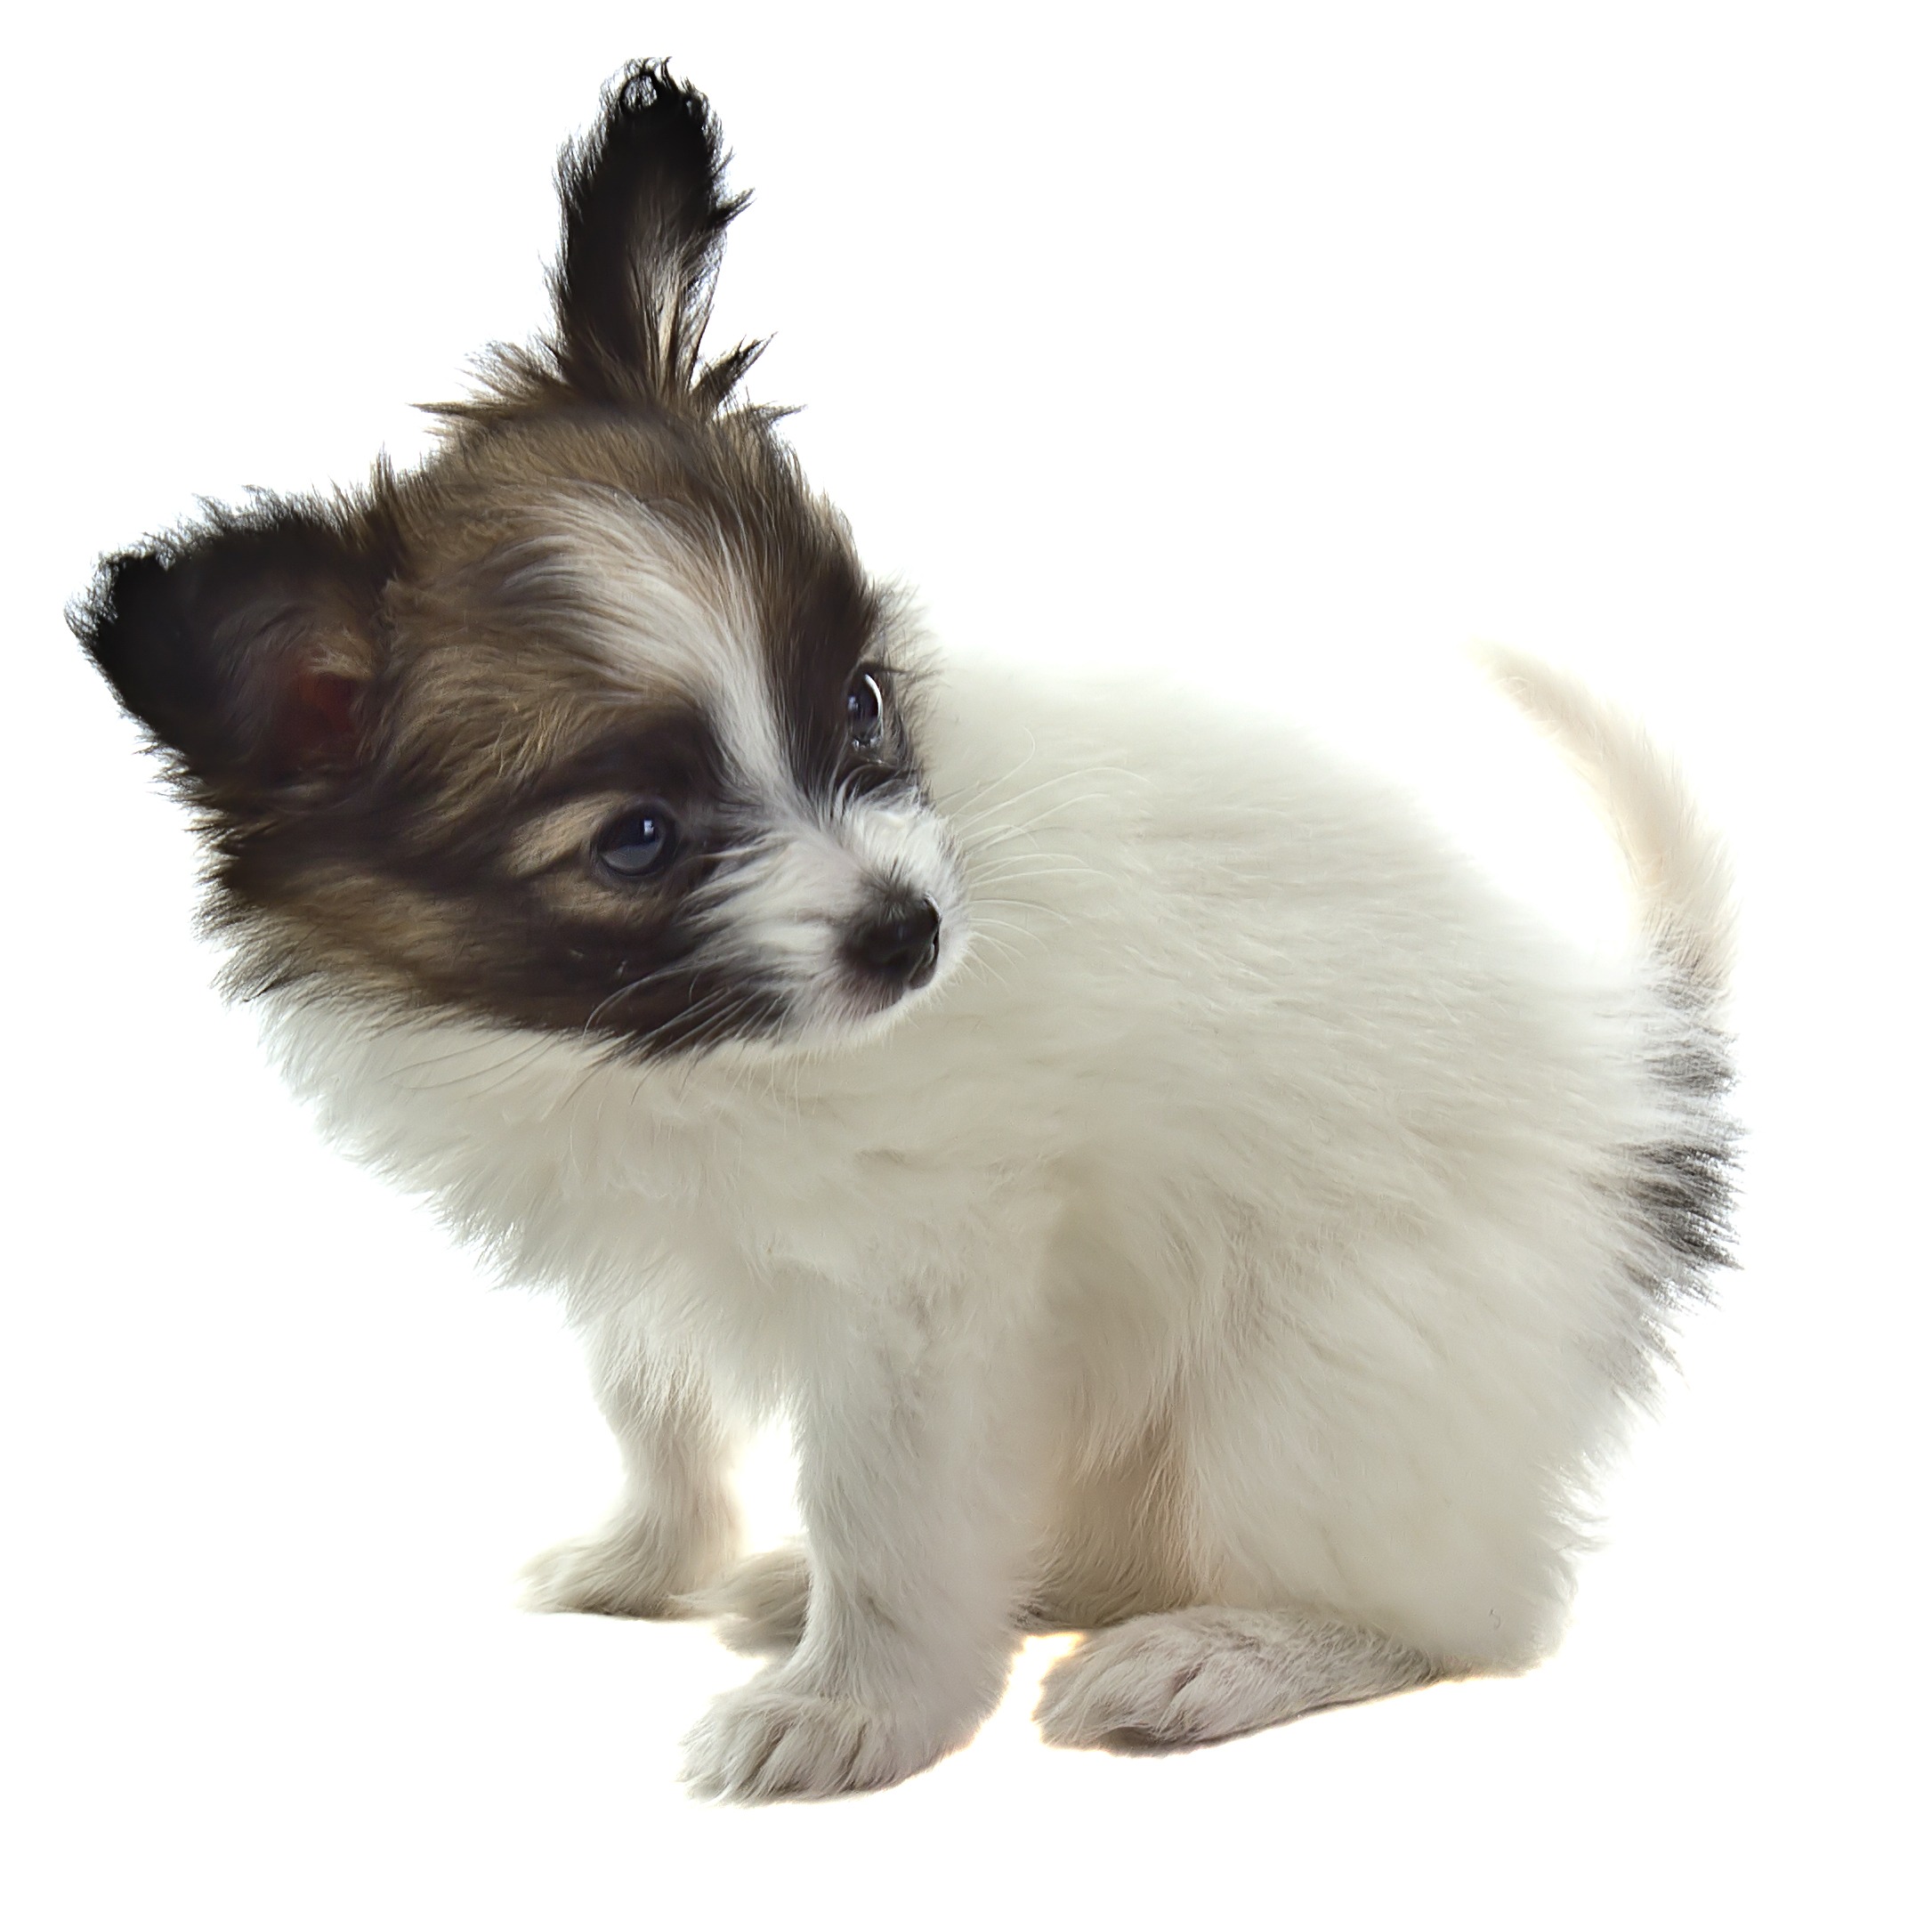
dog, animal, mammal, vertebrate, chihuahua, papillon, dog breed, dog like mammal, carnivoran, morkie, phalene